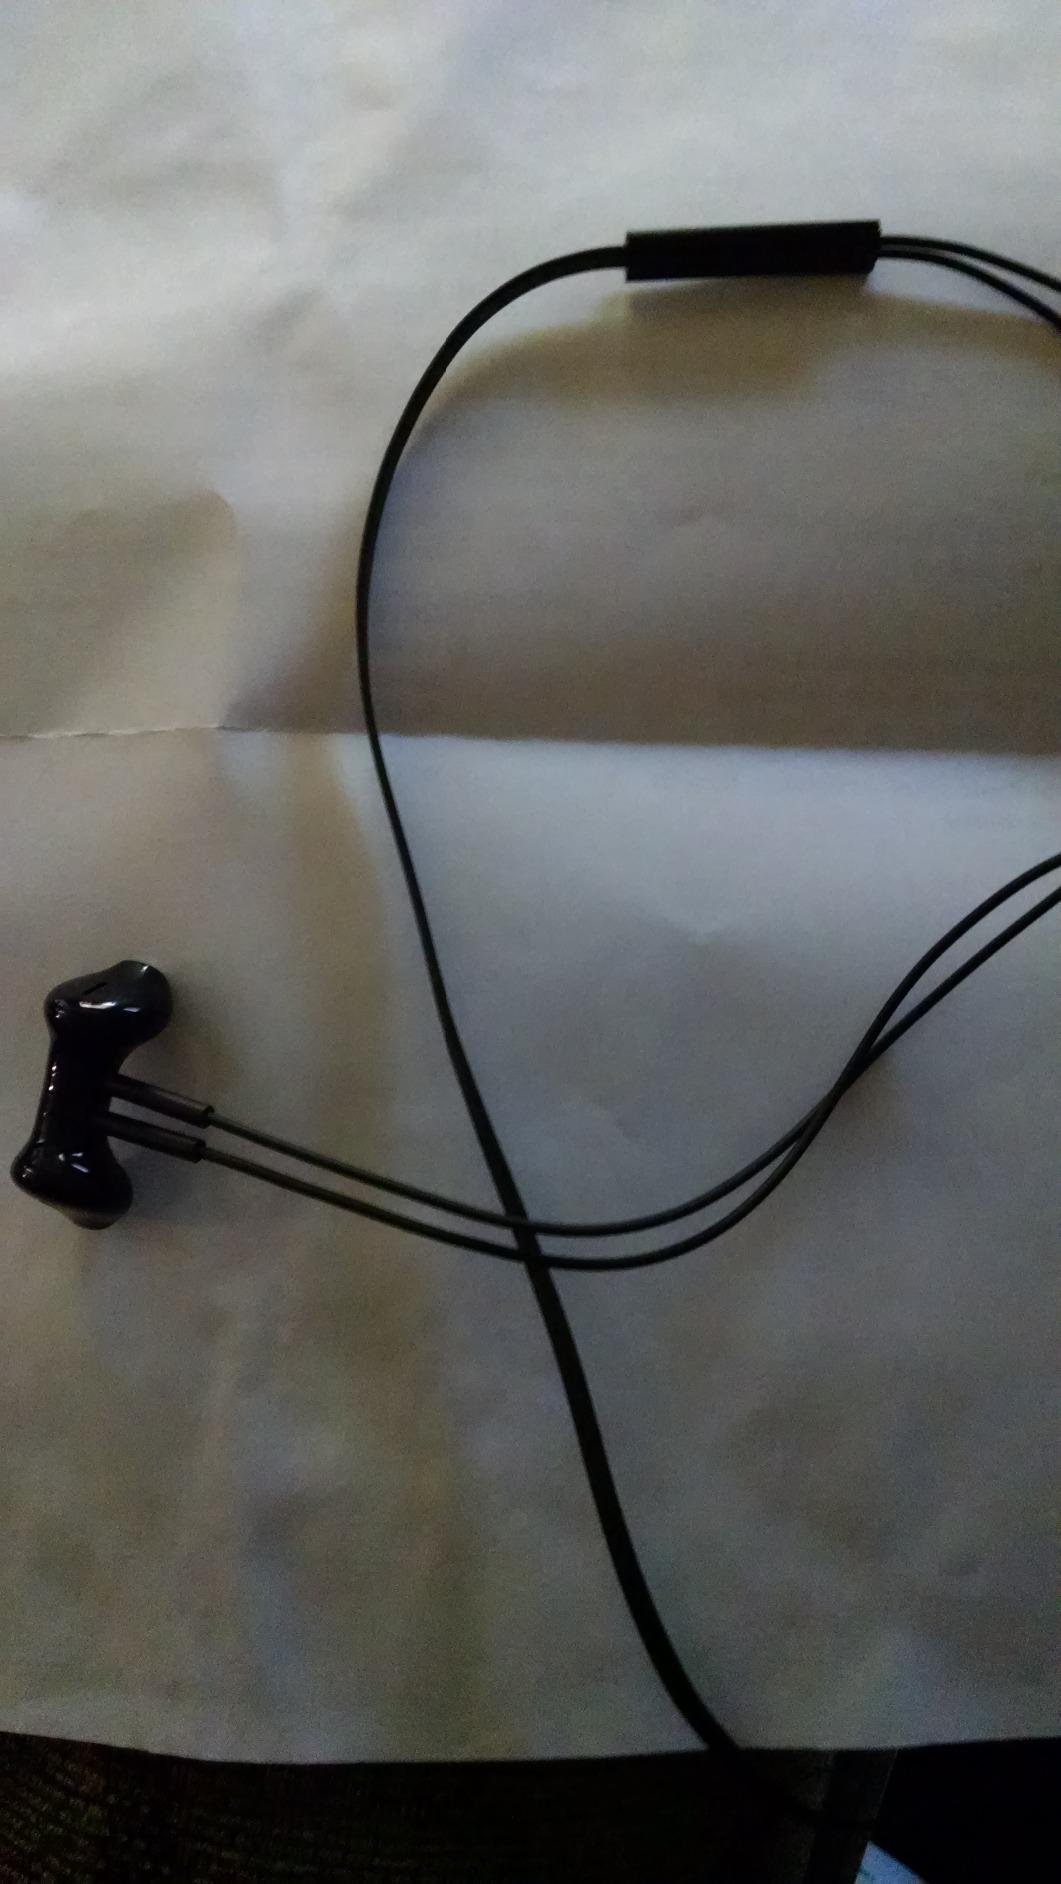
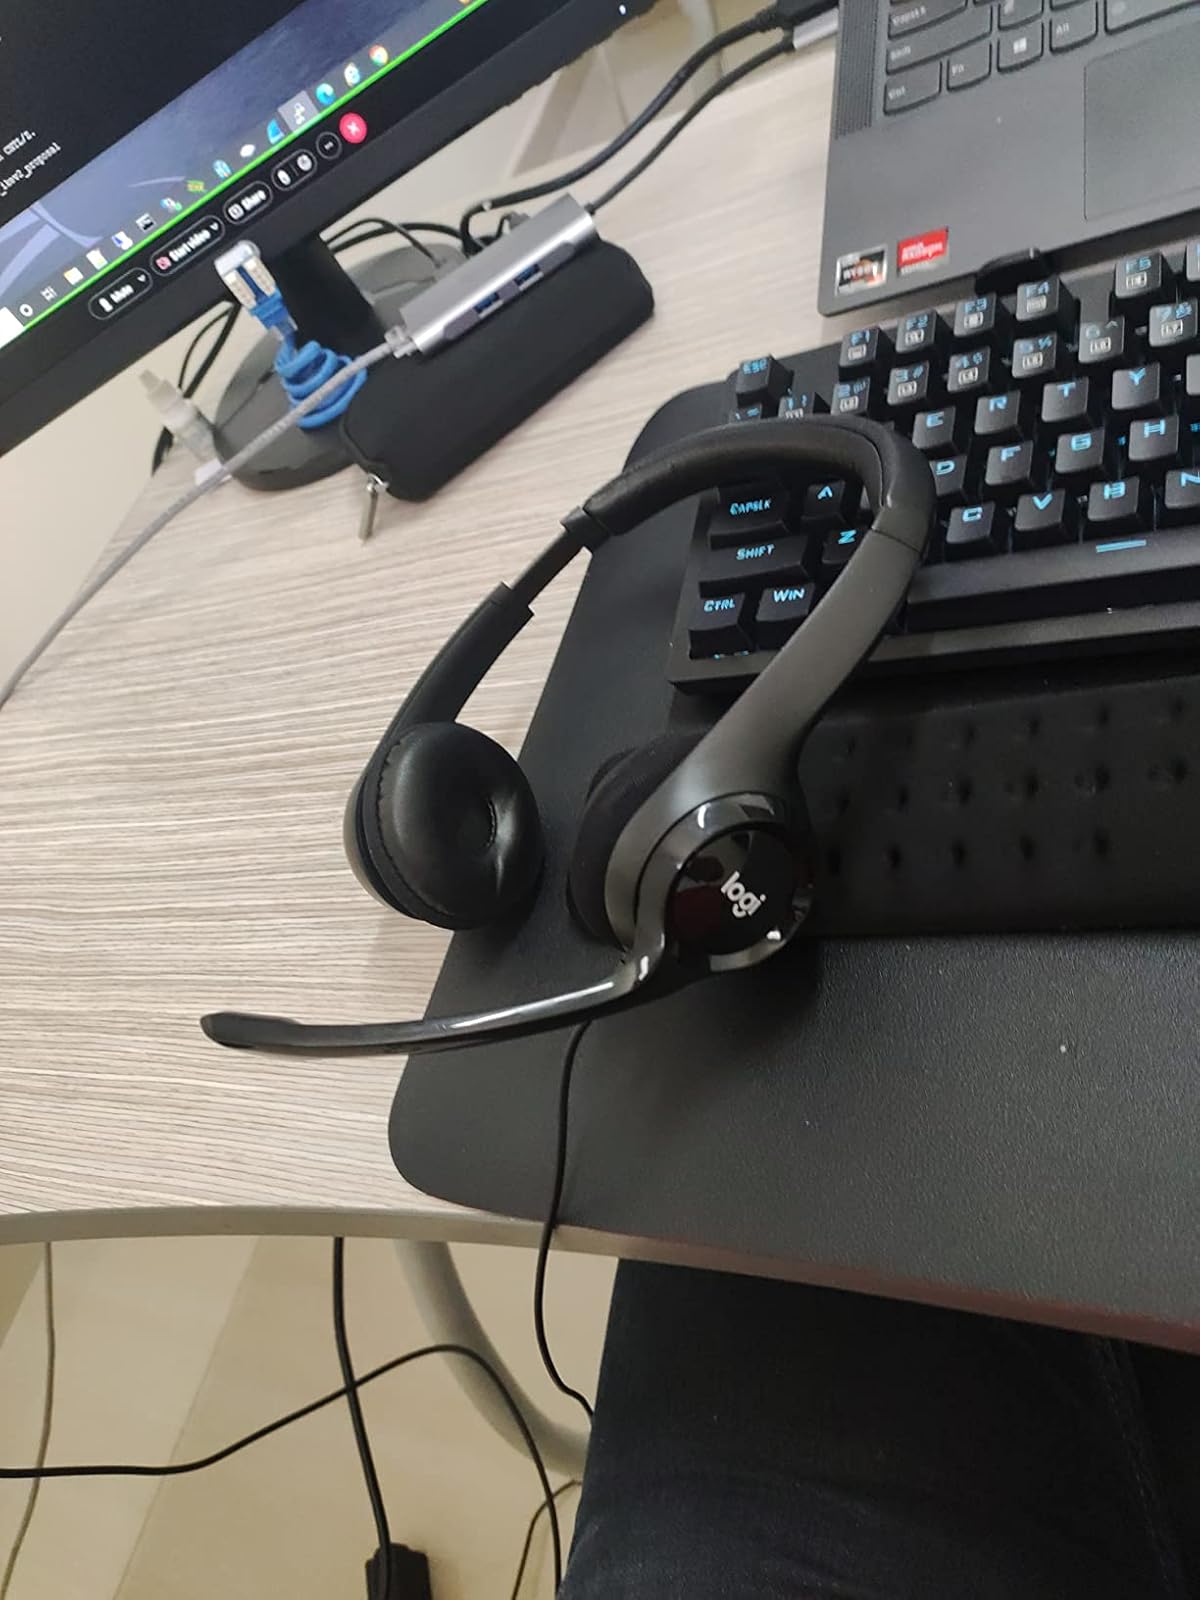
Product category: headphones
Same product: no